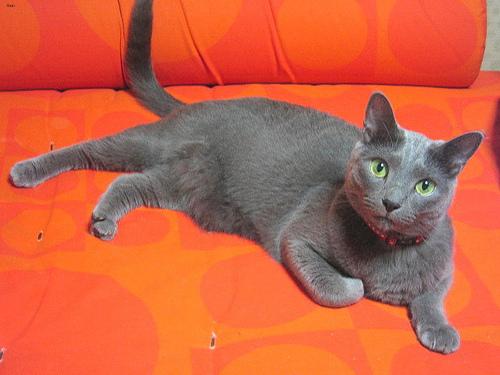
Breed: Russian Blue